Austria at the FIS Alpine World Ski Championships 2021

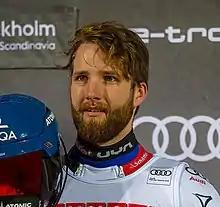
Marco Schwarz two medals (one gold) at Cortina 2021.

Austria competed at the FIS Alpine World Ski Championships 2021 in Cortina d'Ampezzo, Austria, from 8 to 21 February 2021.